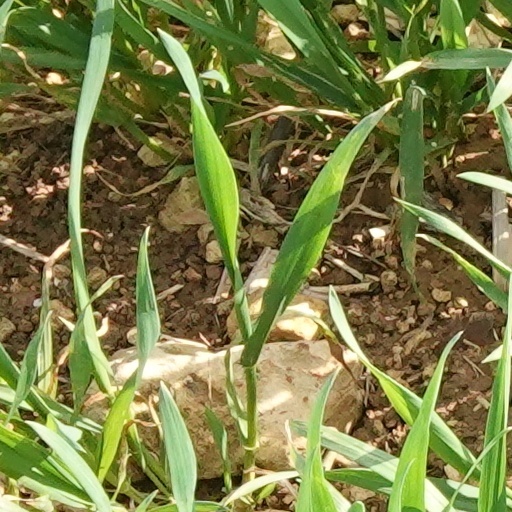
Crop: wheat